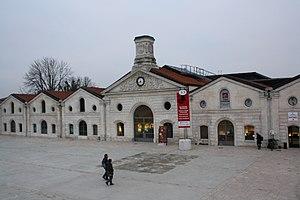
Musée de la BD durant le festival d'Angoulême.
La Cité internationale de la bande dessinée et de l’image, située à Angoulême est un établissement public de coopération culturelle à caractère industriel et commercial créé par le Département de la Charente, le ministère de la Culture français, la Ville d’Angoulême et la Région Nouvelle-Aquitaine, consacré à la bande dessinée et aux images. Il réunit un musée de la bande dessinée, des galeries d'exposition, une bibliothèque patrimoniale, une bibliothèque publique spécialisée, un centre de documentation, une résidence internationale d’artistes, une librairie de référence, un cinéma d’art et d'essai et de recherche, un centre de séminaires et de congrès et une brasserie panoramique. La Cité organise de nombreuses expositions, des rencontres hebdomadaires avec des auteurs, et fait de la médiation culturelle.